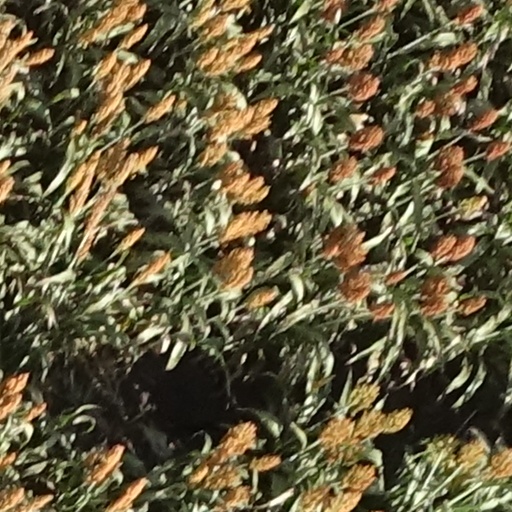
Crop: sorghum